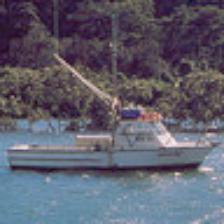
Label: NonHuman